Korean National Youth Association

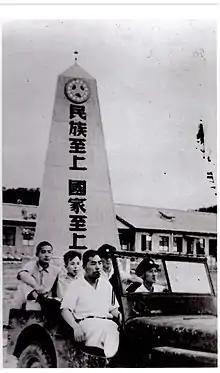

The Korean National Youth Association set up a training center in Suwon in November 1946 with the support of the U.S. military government and began a one-month training program for the youth. At that time, the number of applicants for training reached 20,000. 200 of them were selected, and the first batch of trainees was announced in December 1946. From the 7th grade, female senior trainees were also admitted, and the training was divided into five categories: mental, physical, theory, life, and practical departments. In the theory section, more than 20 people, including Jeong In-bo, , , and Sulin, take the lecture for a week and 12 hours, and Lee Beom-seok himself worked on the realization of the reality of his country and ways of a new youth movement, revolutionary views of life, revolutionary ethnicity, and the old-country Salvation Movement.